Typhoon Goni (2015)

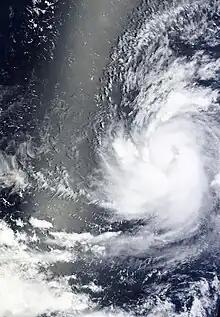
Severe Tropical Storm Goni after landfall over Guam on August 16

Tropical Storm Goni affected the Marianas Islands about two weeks after Typhoon Soudelor damaged houses in the same island chain and caused an island-wide power outage on Saipan. Damaged structures were not repaired in the interim, making airborne debris a concern. Goni's approach halted aid distribution for victims of the previous typhoon. A total of 680 people in the Marianas Islands sought shelter during the storm. One flight was cancelled, and three others were diverted.